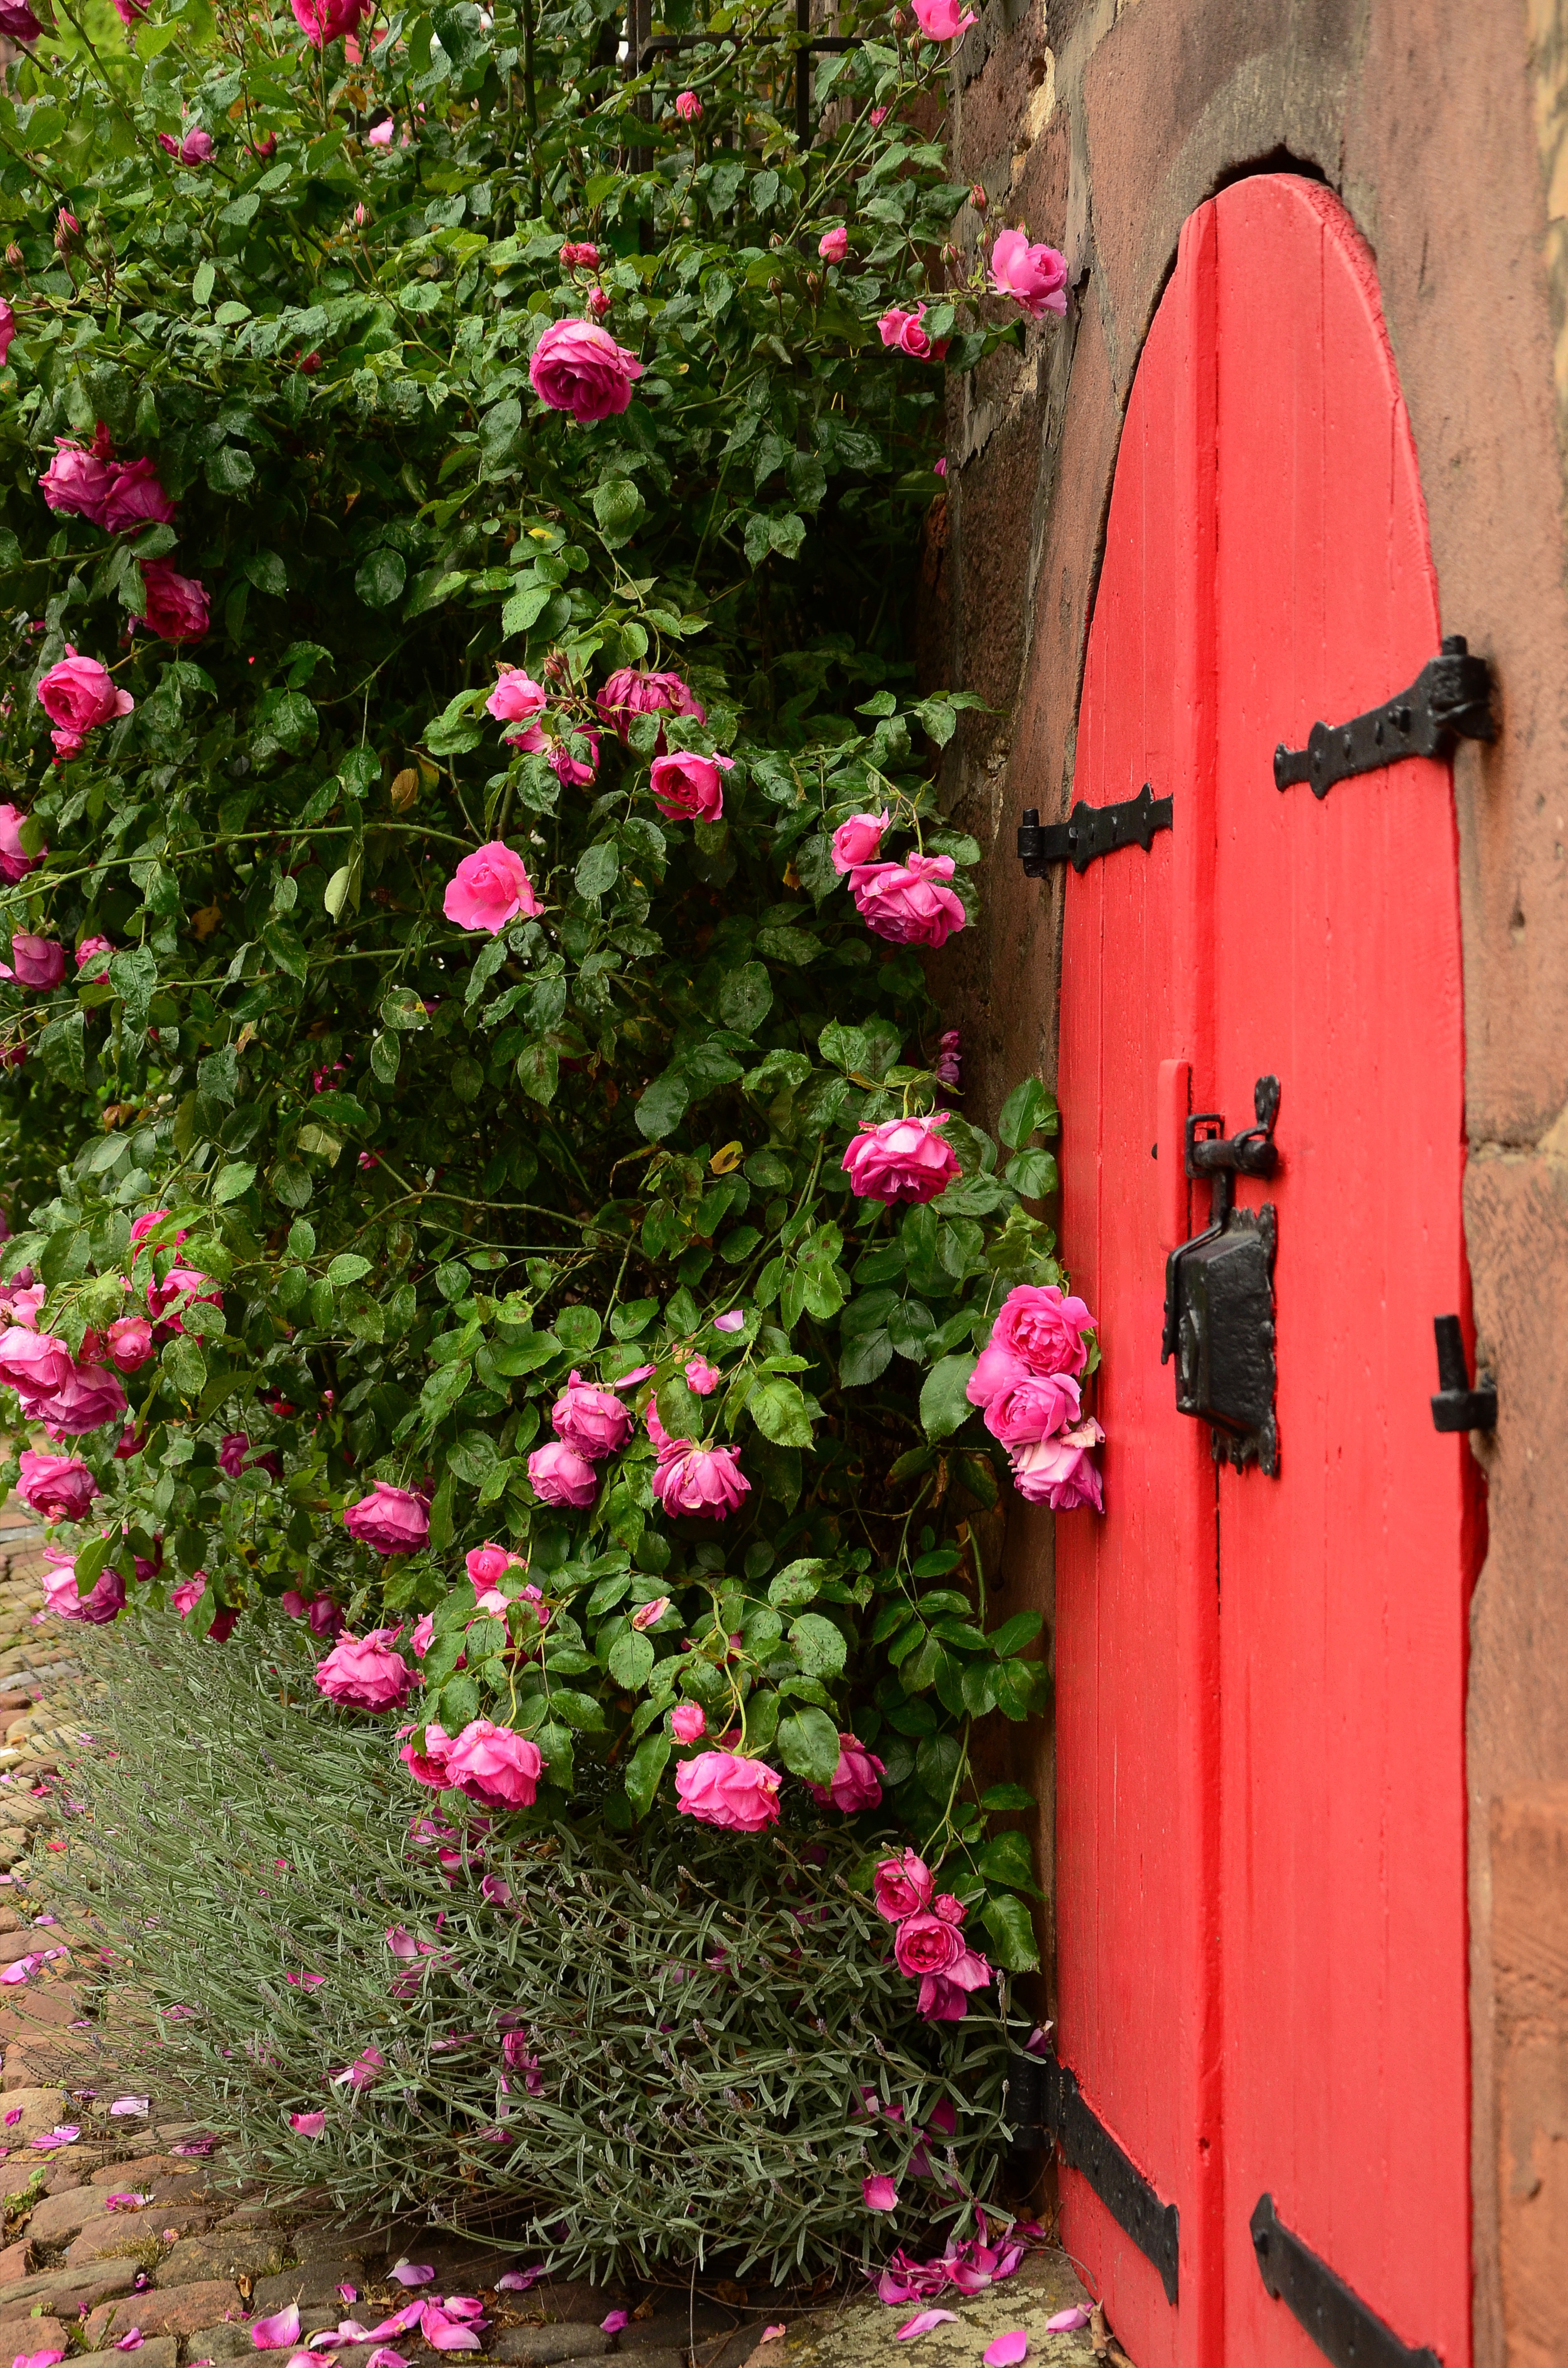
plant, flower, bloom, bush, red, romantic, garden, goal, roses, input, away, rose bloom, rosebush, flowering plant, rose family, land plant